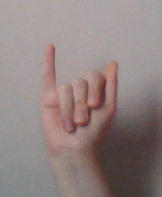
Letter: meem